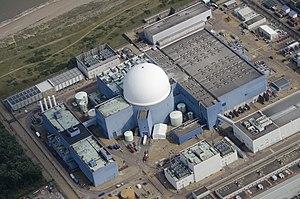
La centrale nucléaire de Sizewell est installée à côté du petit village de pêcheurs du même nom du comté de Suffolk en Angleterre.